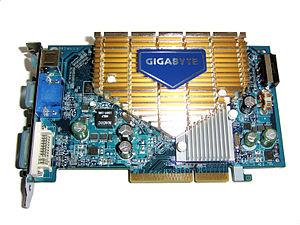
GeForce est une série de cartes graphiques fabriquées par Nvidia depuis 1999. La première GeForce était la GeForce 256. Lancée en automne 1999, elle fut la première carte vidéo grand public à pouvoir prendre en charge l’intégralité des calculs graphiques. De nombreuses séries et évolutions ont été commercialisées, et restent parmi les produits les plus connus en ce domaine.